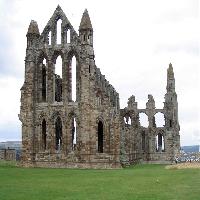
Weather: cloudy or overcast